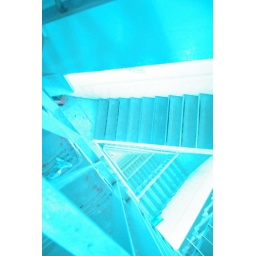
stairs from altitude going down from the 63rd floor to the 61st ... in blue